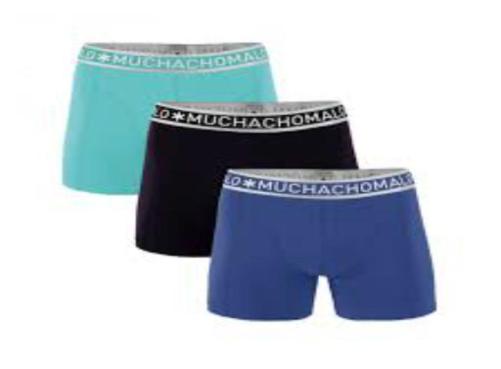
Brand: muchachomalo
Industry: Clothes